Battalion

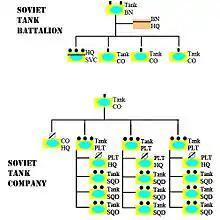
1980s Soviet tank battalion and company

Prior to the late 1980s, Soviet tank battalions consisted of three tank companies of 13 T-64, T-72 or T-80 tanks each, along with a battalion headquarters mounted in a command tank and a headquarters and service platoon, for a total of 165 personnel and 40 tanks; battalions using the older T-54, T-55 or T-62s tanks had 31 or 40 additional enlisted personnel. However, forces in Eastern Europe began to standardise to a smaller formation with 135 personnel and 31 tanks total, with each tank company consisting of 10 tanks total.